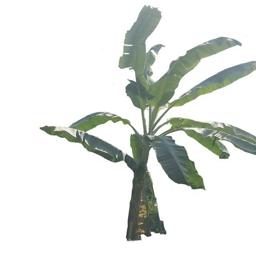
Label: MALBHOG LEAF